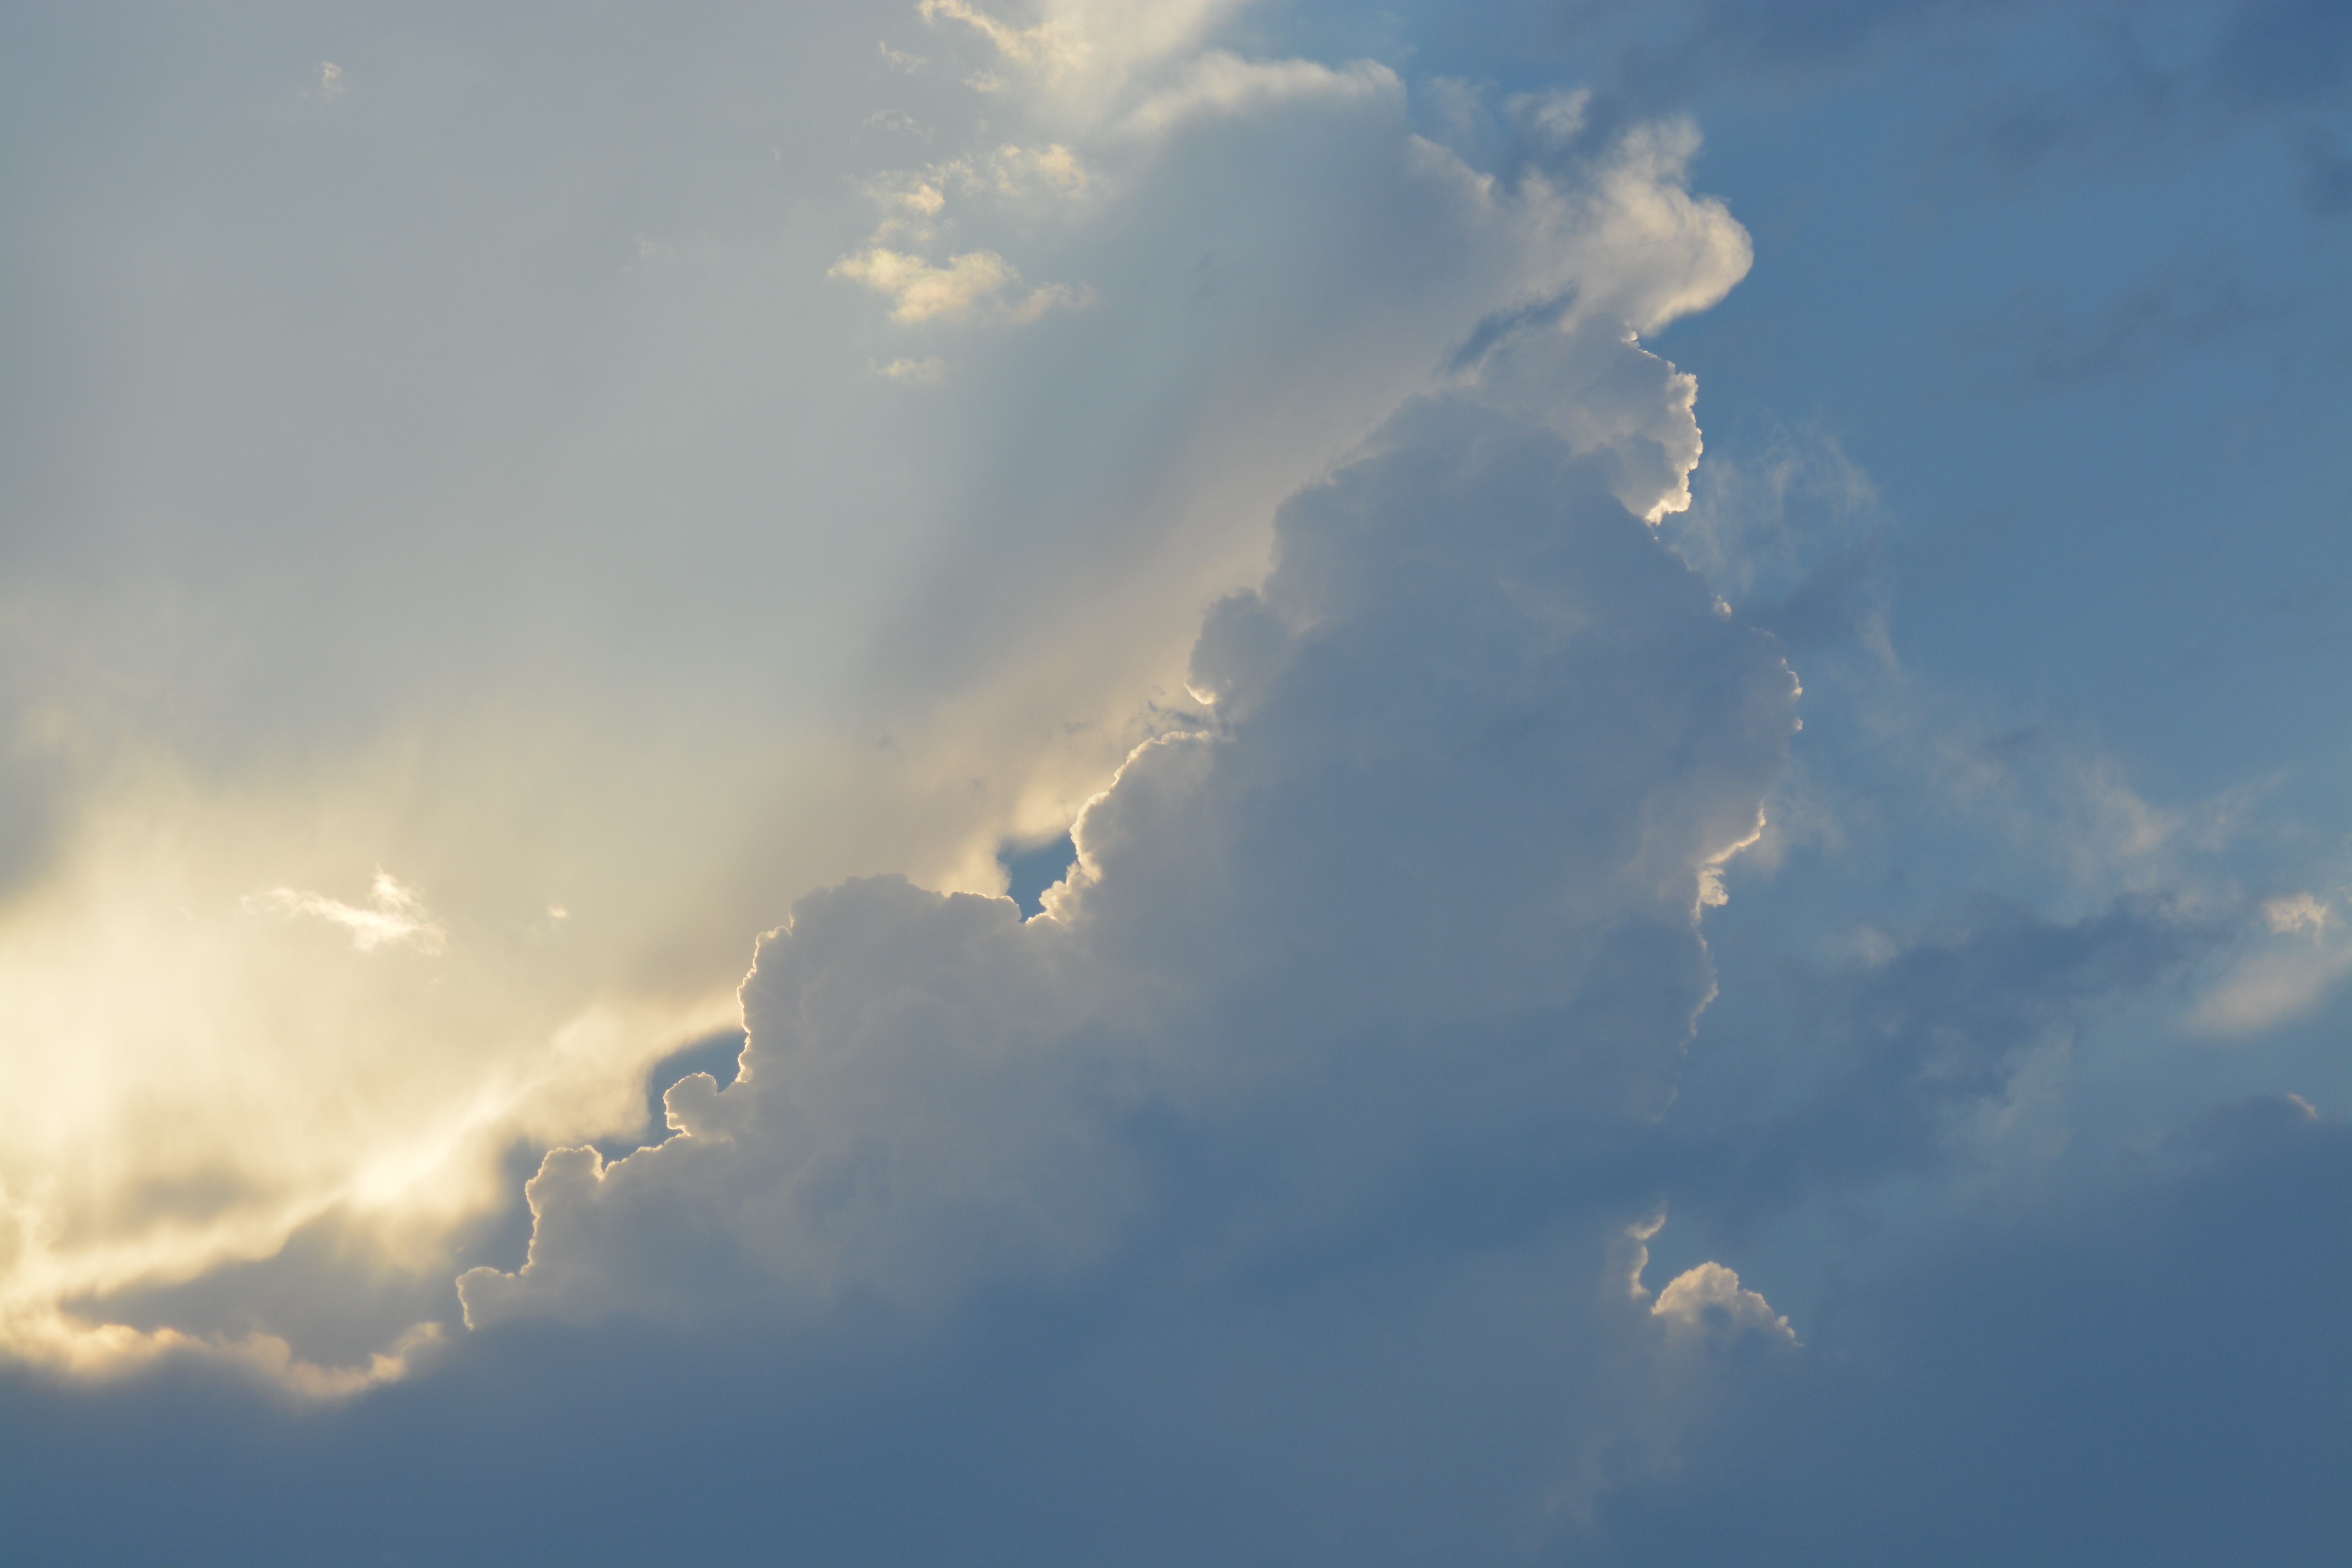
nature, cloud, sky, white, sunlight, atmosphere, weather, cumulus, blue, rest, cloudscape, drama, thunderstorm, rays, dramatic, mood, sunbeam, evening sky, thundercloud, clouds form, cumulus clouds, cloud formation, meteorological phenomenon, atmosphere of earth